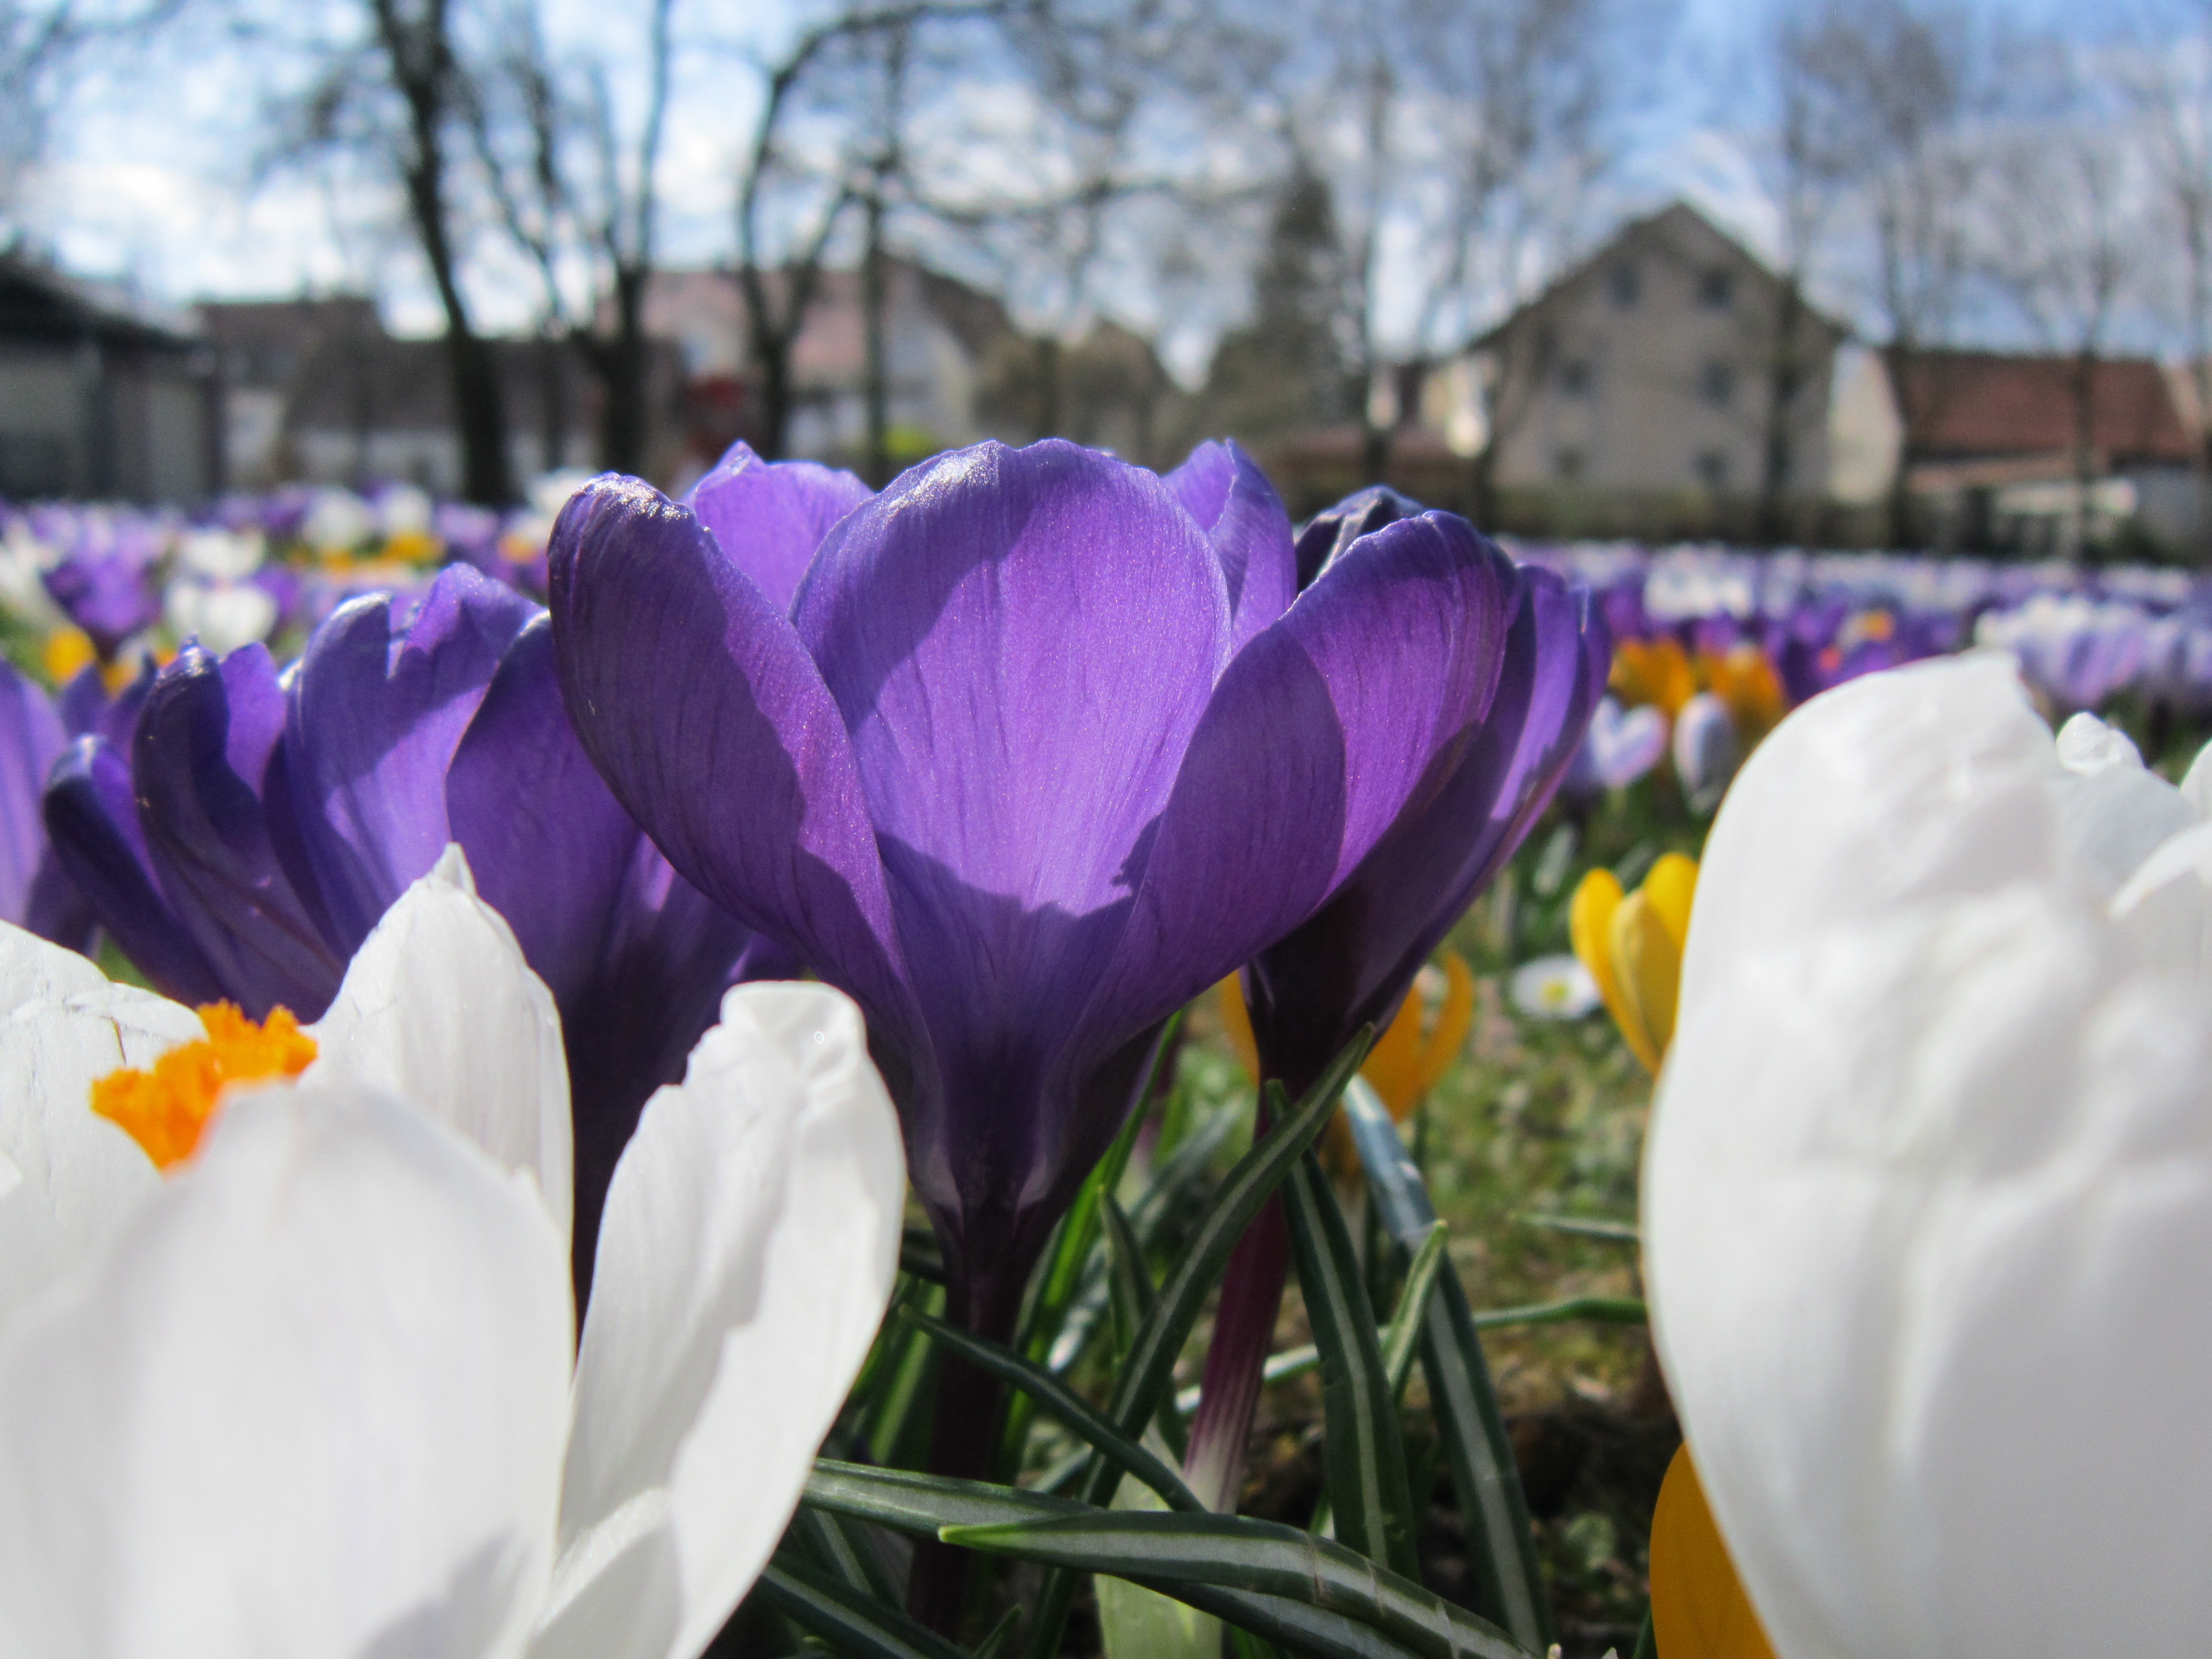
nature, plant, white, meadow, flower, purple, spring, close, flora, flowers, germany, bavaria, crocus, spring crocus, spring flower, fr hlingsanfang, flowering plant, land plant, iris family